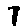
Label: 7